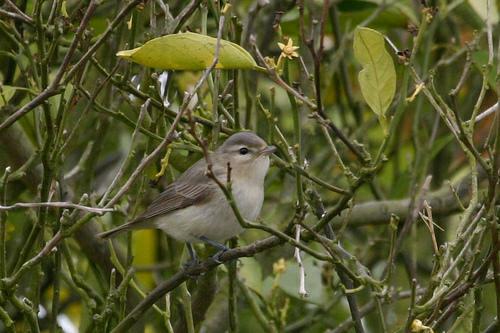
A photo of a warbling vireo